Arab–Israeli relations

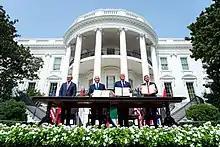
Signings of the Abraham Accords at the White House (2020)

In 1982, Israel intervened in the Lebanese Civil War, with Israeli forces advancing as far as Beirut to fight the PLO, which was active in Lebanon and which subsequently moved its headquarters to Tunisia. After the assassination of Lebanese Maronite President Bachir Gemayel, Maronite militias murdered 900 Palestinians in the Sabra and Shatila massacre, with Israeli support. The Israelis withdrew to southern Lebanon two years later after the 1983 attack on the U.S. base in Beirut and U.S. President Ronald Reagan's withdrawal of American troops from Lebanon. Further peace negotiations were held in the 1980s, but initially without a breakthrough. The First Intifada, a Palestinian uprising that would last several years, began in December 1987, with the radical Hamas establishing itself as a second force alongside the PLO in the Palestinian territories. In 1988, the PLO proclaimed the Palestinian Declaration of Independence and proclaimed the State of Palestine, which was immediately recognized by the Arab states. With the beginning of the 1990s, the Arab states lost their main arms supplier with the collapse of the Soviet Union, and intra-Arab divisions opened up with the Iraqi invasion of Kuwait in 1990. PLO leader Yasser Arafat supported the Iraqis, which led to the expulsion of 400,000 Palestinians from Kuwait after the country's liberation. After prolonged efforts, a breakthrough in negotiations finally occurred in 1993 with the start of the Oslo peace process. This created the Palestinian Authority as the de facto government of the Palestinian territories, while the PLO recognized Israel's right to exist. It also facilitated the Israel-Jordan Peace Treaty, making Jordan the third Arab state to diplomatically recognize Israel in 1994. However, after the assassination of Israeli Prime Minister Yitzhak Rabin by a Jewish extremist in 1995, the peace process stalled. Further efforts were made in the following years. In 2000, efforts to normalize Israeli relations with Syria failed because of Ehud Barak's refusal to fully withdraw from the Golan Heights. That same year, the implementation of a two-state solution also failed. An Israeli offer was to give the Palestinians the Gaza Strip and 91% of the West Bank, while ceding a small portion of Israeli territory to a future Palestinian state. Arafat, however, rejected the offer in the 2000 Camp David Summit.